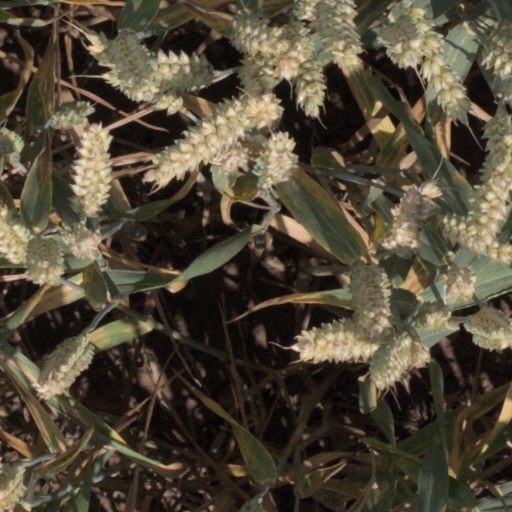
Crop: wheat